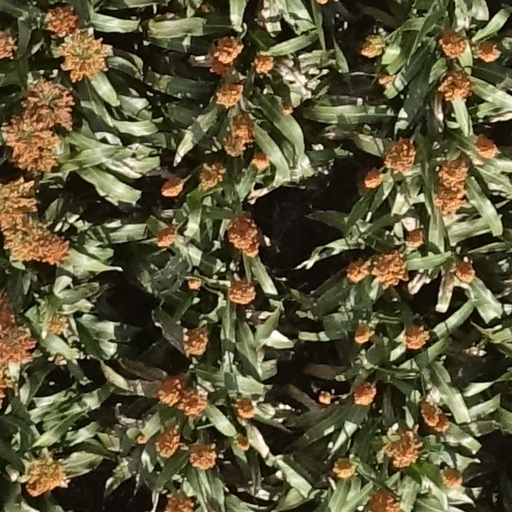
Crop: sorghum